Use Only As Directed

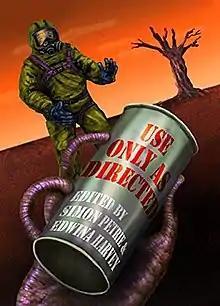
First edition, cover art by Lewis Morley

Use Only As Directed is a speculative fiction short story anthology edited by Simon Petrie and Edwina Harvey, and published by Peggy Bright Books in 2014. The book features fourteen short stories by Australian and New Zealand speculative fiction writers. The anthology's opening story, 'Dellinger' by Charlotte Nash, was shortlisted for the Aurealis Award for Best Science Fiction Short Story.